Philadelphia Flyers–Ottawa Senators brawl

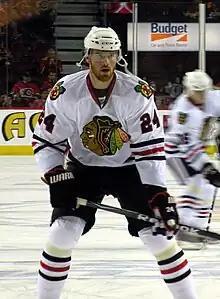
In the previous game between the two sides, the Flyers were angered by a slash by Martin Havlát of the Senators.

In each of the previous two seasons, the Philadelphia Flyers and the Ottawa Senators had met in the Stanley Cup playoffs, and the Senators had eliminated the Flyers both times – in five games in the 2002 Eastern Conference Quarterfinals, and in six games in the 2003 Eastern Conference Semifinals. The Flyers had not beaten the Senators in their previous five regular-season contests, going .